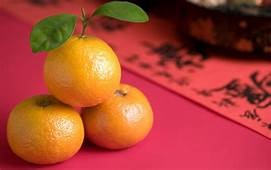
Label: mandarine